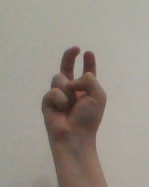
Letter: toot